History of Christianity in Hungary

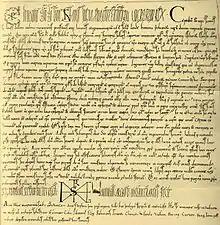
The foundation charter of Pannonhalma Abbey, signed by King St Stephen.

Transdanubia was integrated in the administrative system of the Carolingian Empire between 796 and 828. The see of Salzburg ceded the lands to the west of the river Rába to the bishopric of Passau. Both prelates appointed evangelising bishops to direct proselytising missions in the region, but few archaeological finds indicate the existence of Christian communities during the first half of the . A pagan aristocrat, Pribina (d. 861), whom the Moravians had expelled from his lands across the Danube, sought refuge in the Carolingian Empire in 833. He was baptised on the order of King Louis the German who also granted him estates on the river Zala. Pribina built a fortress, Mosapurc, in the swamps near Lake Balaton (at present-day Zalavár), and settled Slavic, Bavarian and Swabian colonists in his estates. A baptistery existed in Mosapurc already in the late 840s; Liupramm (d. 859), Archbishop of Salzburg, consecrated a church in the town on 24January 850. The Saxon wandering priest, Gottschalk (d. 868), visited Pannonia in early 848, shortly before his teaching about predestination was condemned as heresy at a synod in Mainz. A three-aisled basilica, dedicated to St Adrian (d. 306), was built in Mosapurc around 855.